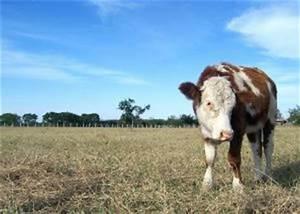
cow